Krrish 3

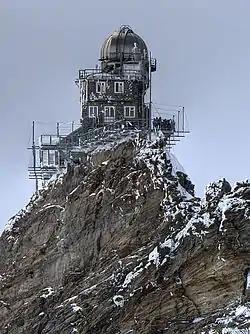
Sphinx Observatory at the Alps, portrayed as Kaal's laboratory in the film

Principal photography began on 1 December 2011 with Vivek Oberoi, Kangana Ranaut and Priyanka Chopra. However, Hrithik Roshan did not participate in the first schedule due to a back injury. The primary location of filming was Filmistan Studios at Mumbai. Actress Shaurya Chauhan had an accident while shooting for the film in Hyderabad, due to which the film had to face some delays. On 29 August 2012, it was reported that, the makers had decided the superhero to indulge in the action sequences in snowy terrains. So, some part of the film was shot in Alps, Switzerland. Filming also took place in Jordan where a song featuring Roshan and Ranaut was shot. Rakesh Roshan stated in an interview that the shooting of Krrish 3 was completed by June 2013 with the VFX took one and half years to complete with the last of them coming on 22 October 2013, just 10 days before the release of the film with each and every VFX action sequence undergoing a revision of 40 to 50 times before inclusion.